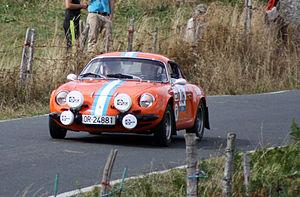
Bernard Tramont, né le 9 novembre 1938 au Mans et décédé le 18 avril 1994 en Espagne, est un pilote de rallye français